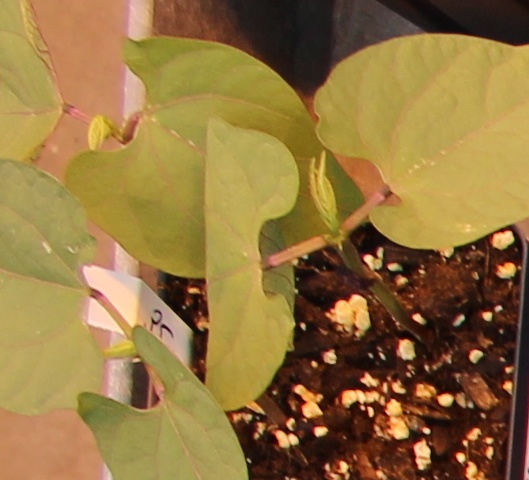
Label: Blackbean